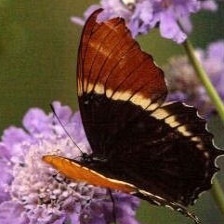
Species: BROWN SIPROETA